Erich Kästner

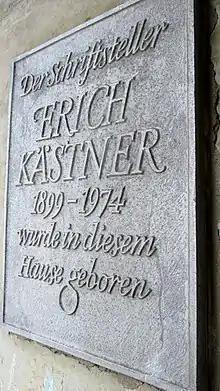
Birthplace – memorial plaque

Kästner was born in Dresden, Saxony, and grew up on Königsbrücker Straße in Dresden's Äußere Neustadt. Close by, the Erich Kästner Museum was subsequently opened in the Villa Augustin that had belonged to Kästner's uncle Franz Augustin.